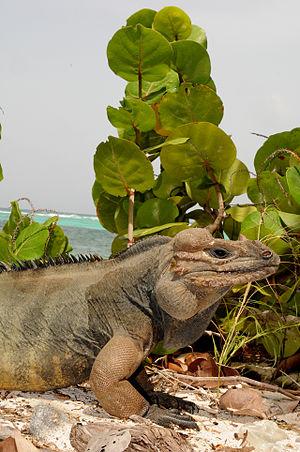
Cyclura est un genre de sauriens de la famille des Iguanidae qui est endémique des Bahamas, des Grandes Antilles et des Petites Antilles, chaque groupe d'île au sein de cette répartition présentant sa propre espèce d'iguanes, parmi les neuf espèces encore existantes aujourd'hui. Les Cyclura sont des iguanes assez massifs, qui présentent une crête dorsale de longues épines, plus marquée chez les mâles. Leur coloration est très variable d'une espèce à l'autre, et même d'une île à l'autre dans la même espèce. Ce sont des animaux essentiellement herbivores qui se nourrissent de feuilles, de fleurs et de fruits.